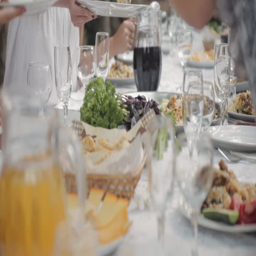
close - up of the girl laying food on plates at picnic